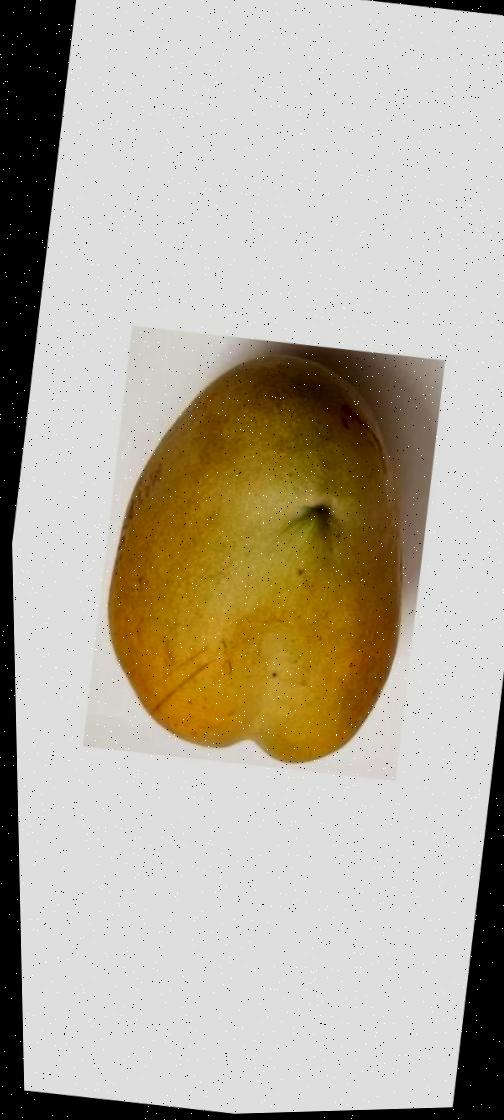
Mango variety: Bari-11